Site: brandenburg
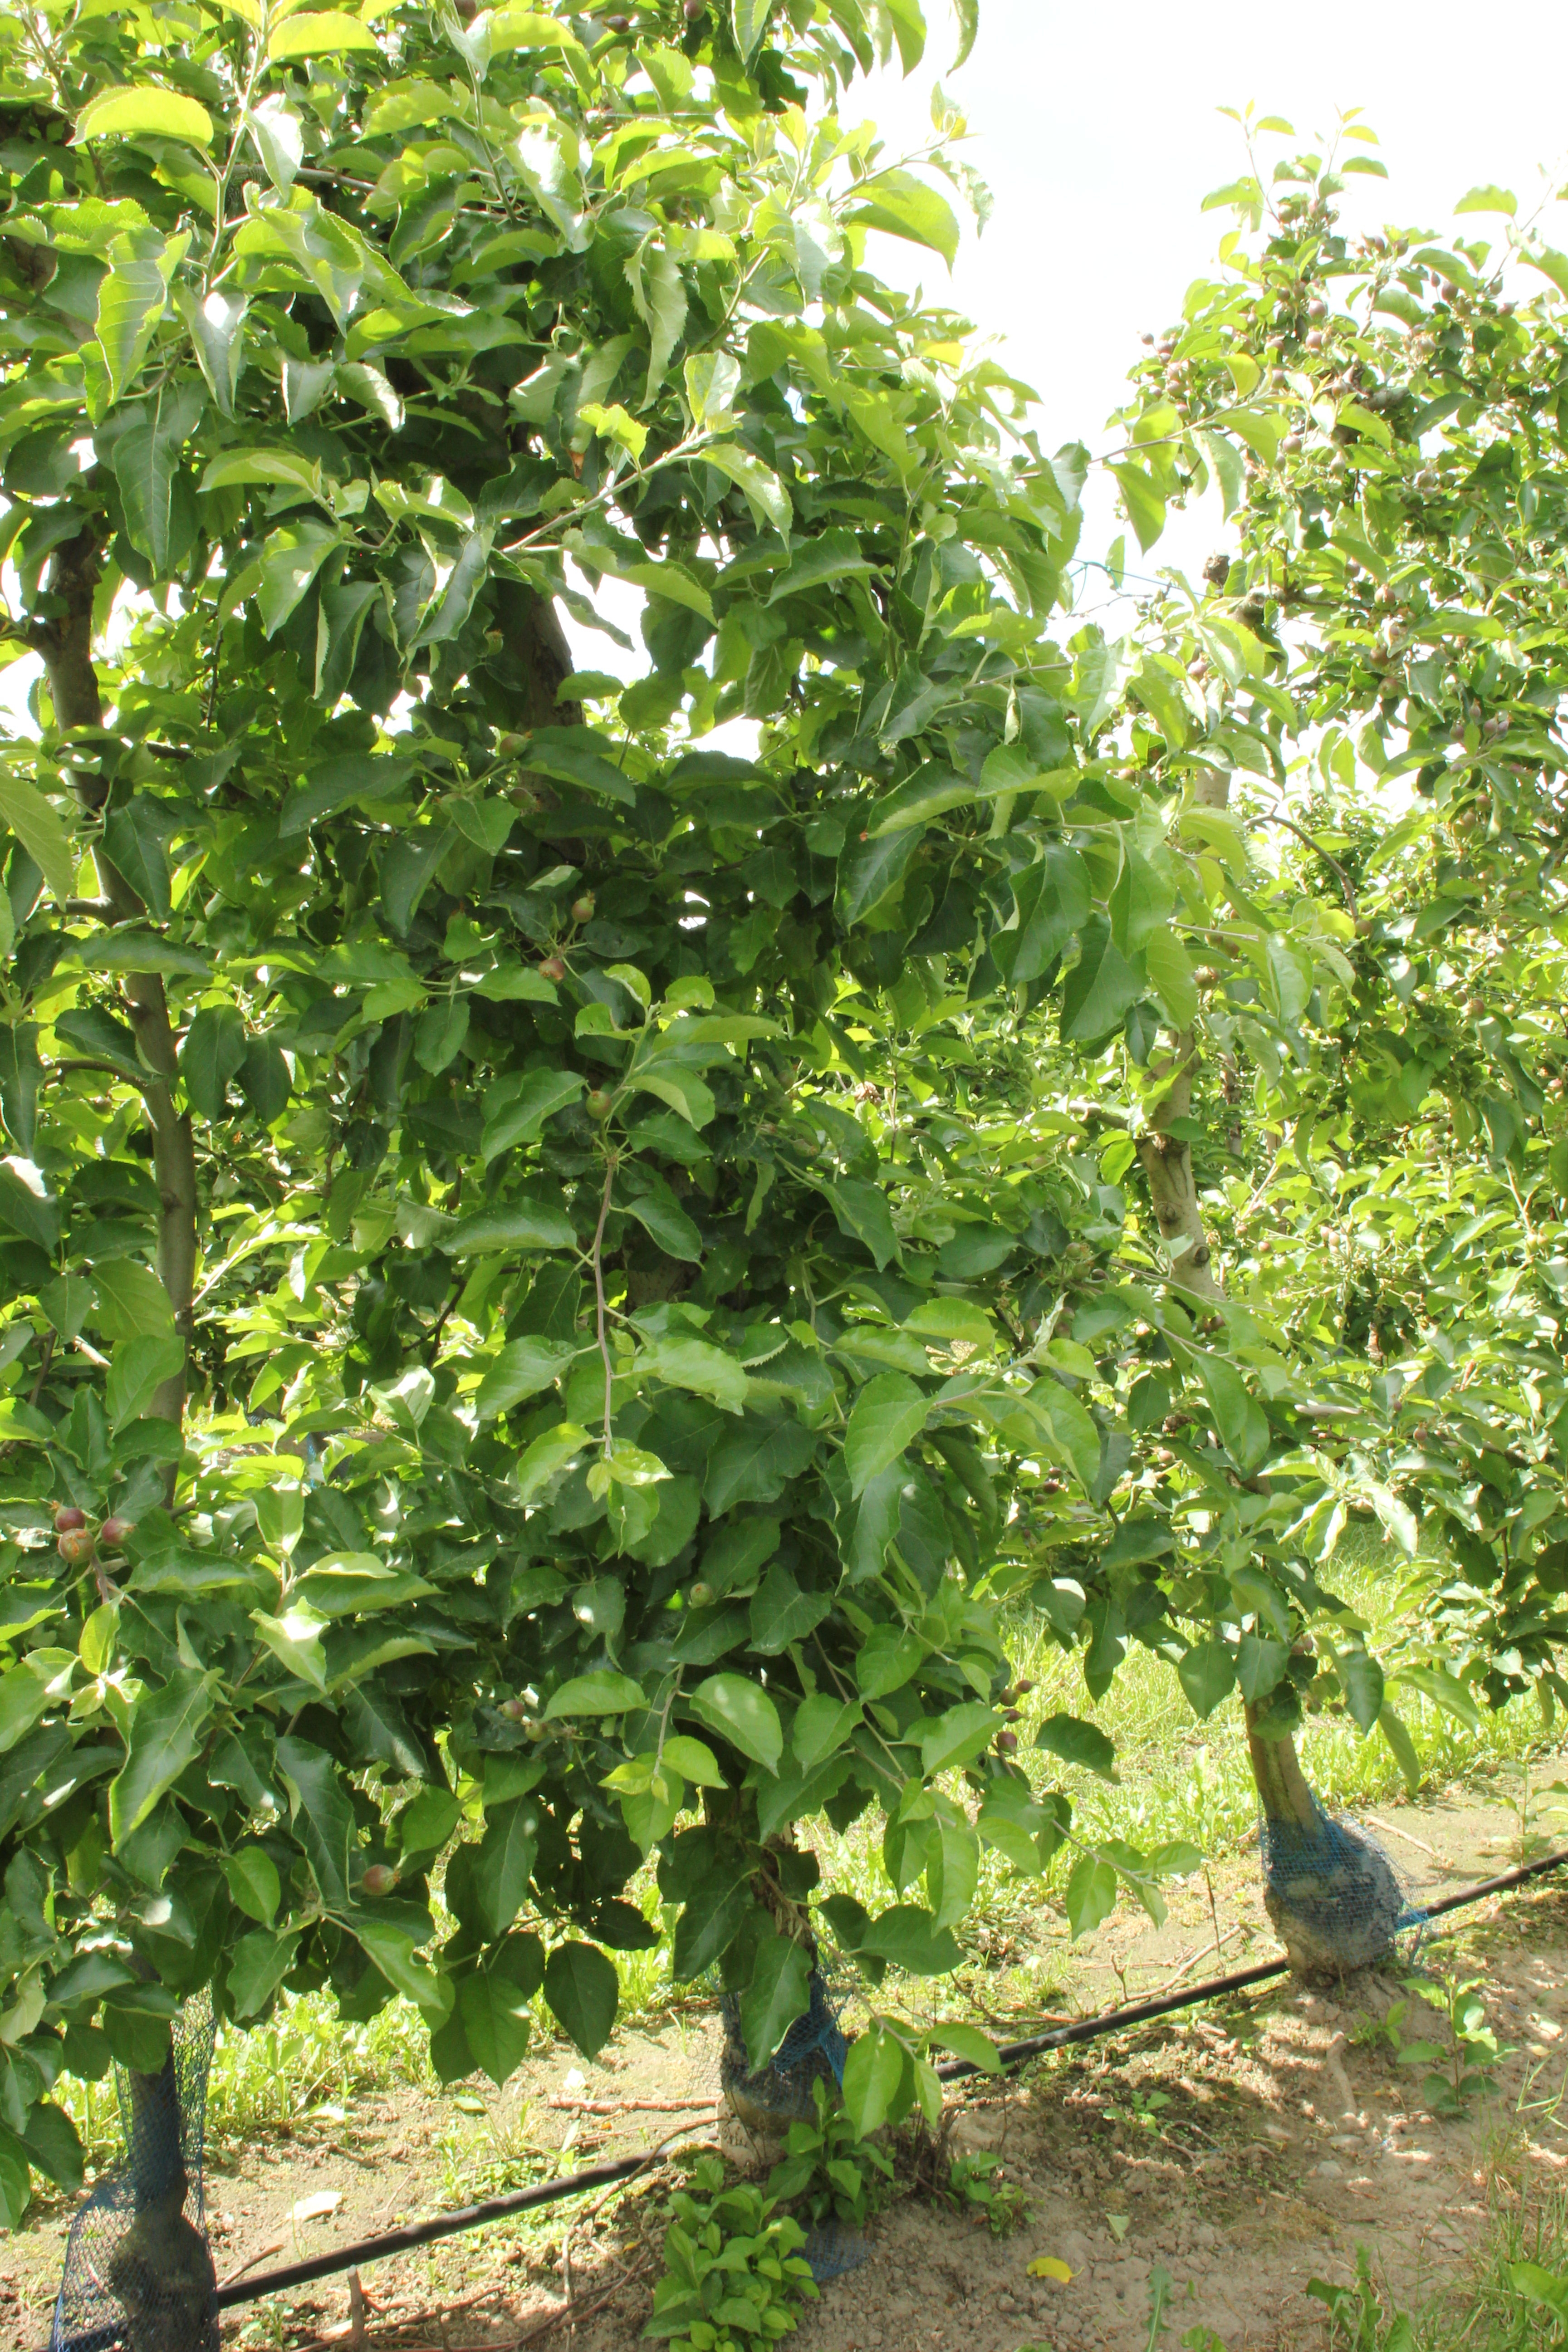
Growth stage (BBCH 72): Development of fruit